Brilon Stadt station

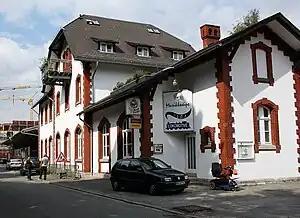
Old station building

Brilon Stadt (town) station is one of four passenger stations that are still in service in the town of Brilon in the German state of North Rhine-Westphalia. It is located near the centre of Brilon. The former goods shed of the station is a listed building.